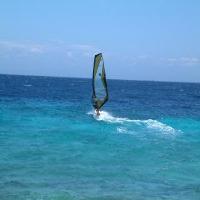
Weather: sun or clear